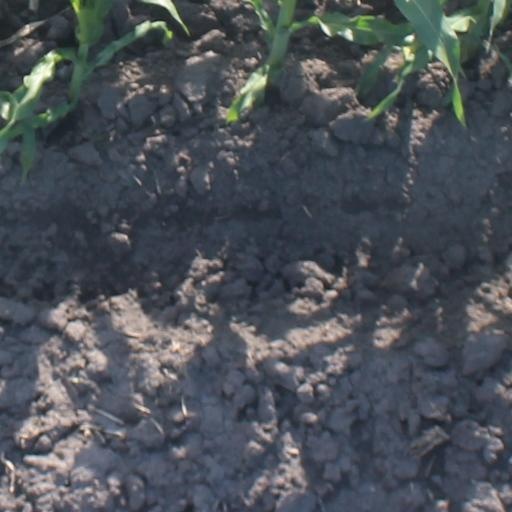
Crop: maize; corn